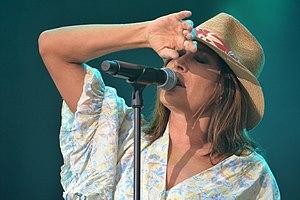
Concert de Zazie au festival Papillons de nuit 2019 à Saint-Laurent de Cuves, Manche, Normandie.
Le festival Papillons de Nuit est un festival de musique qui se déroule depuis 2001 à Saint-Laurent-de-Cuves, dans le département de la Manche.
Une chanson de Zazie est une chanson interprétée, enregistrée par cette artiste et commercialisée sur support audio ou sur une plate-forme de téléchargement.